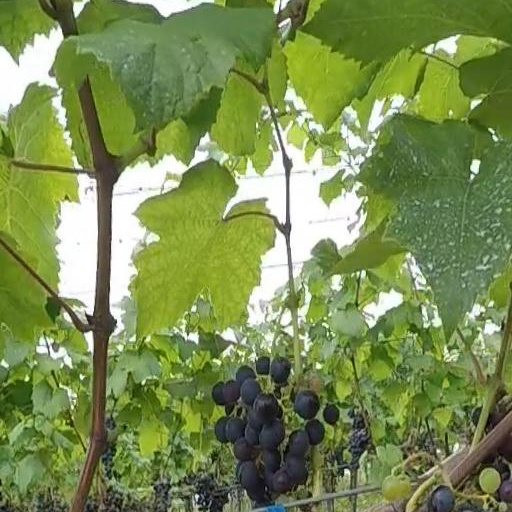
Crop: grape